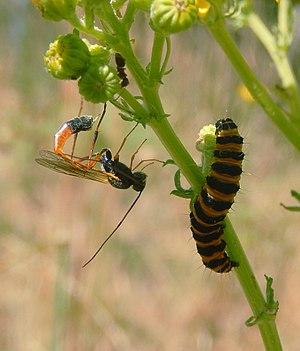
Un parasitoïde est un organisme qui se développe sur ou à l'intérieur d'un autre organisme dit « hôte » et qui tue inévitablement ce dernier au cours, ou à la fin, de ce développement alors que de nombreux parasites ne tuent pas leur hôte. Habituellement, la relation hôte-parasite tend à un équilibre entre les deux organismes : du fait que d'un point de vue évolutif simplifié, le parasite ne retirerait aucun avantage de la mort de son hôte.
Les guêpes parasitoïdes sont des hyménoptères qui parasitent d'autres arthropodes. De ce fait, nombreuses sont celles utiles pour le contrôle d'insectes nuisibles à l'agriculture. Elles sont très nombreuses et pondent un ou plusieurs œufs, généralement dans une larve hôte qui sera tuée par les larves parasitoïdes. L'interaction entre les guêpes parasitoïdes et l'hôte est très complexe et variée. Par exemple, il apparaît que certaines plantes possèdent des composés volatils, comme le salicylate de méthyle, qui attirent certaines guêpes parasitoïdes qui tueront l'insecte herbivore.